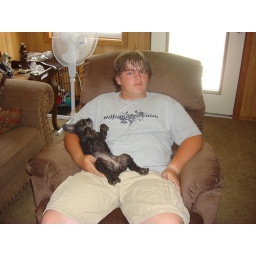
rock a bye ninnie in the tree top